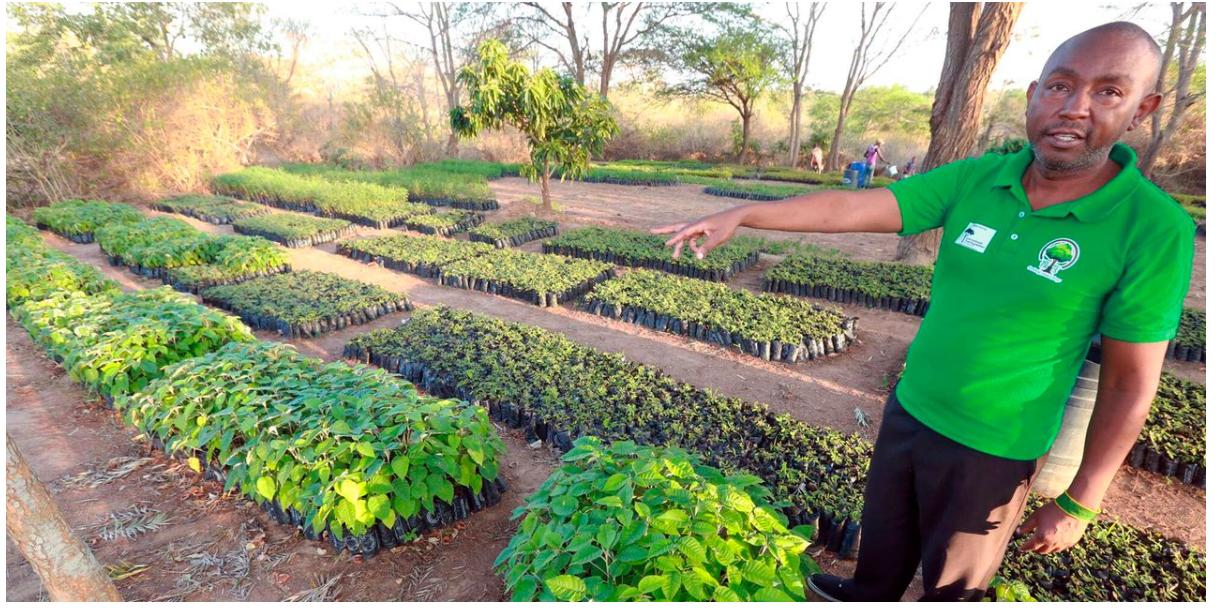
Vitalu vilivyo na miti iliyopandwa, ndani ya karatasi nyeusi za plastiki, pembeni kukiwa na mtu aliyevaa fulana yenye rangi ya kijani na suruali nyeusi amenyoosha mkono. Miti hii huenda kupandwa kwenye shamba na hivyo kufanya msitu ulio na miti ya kupandwa.